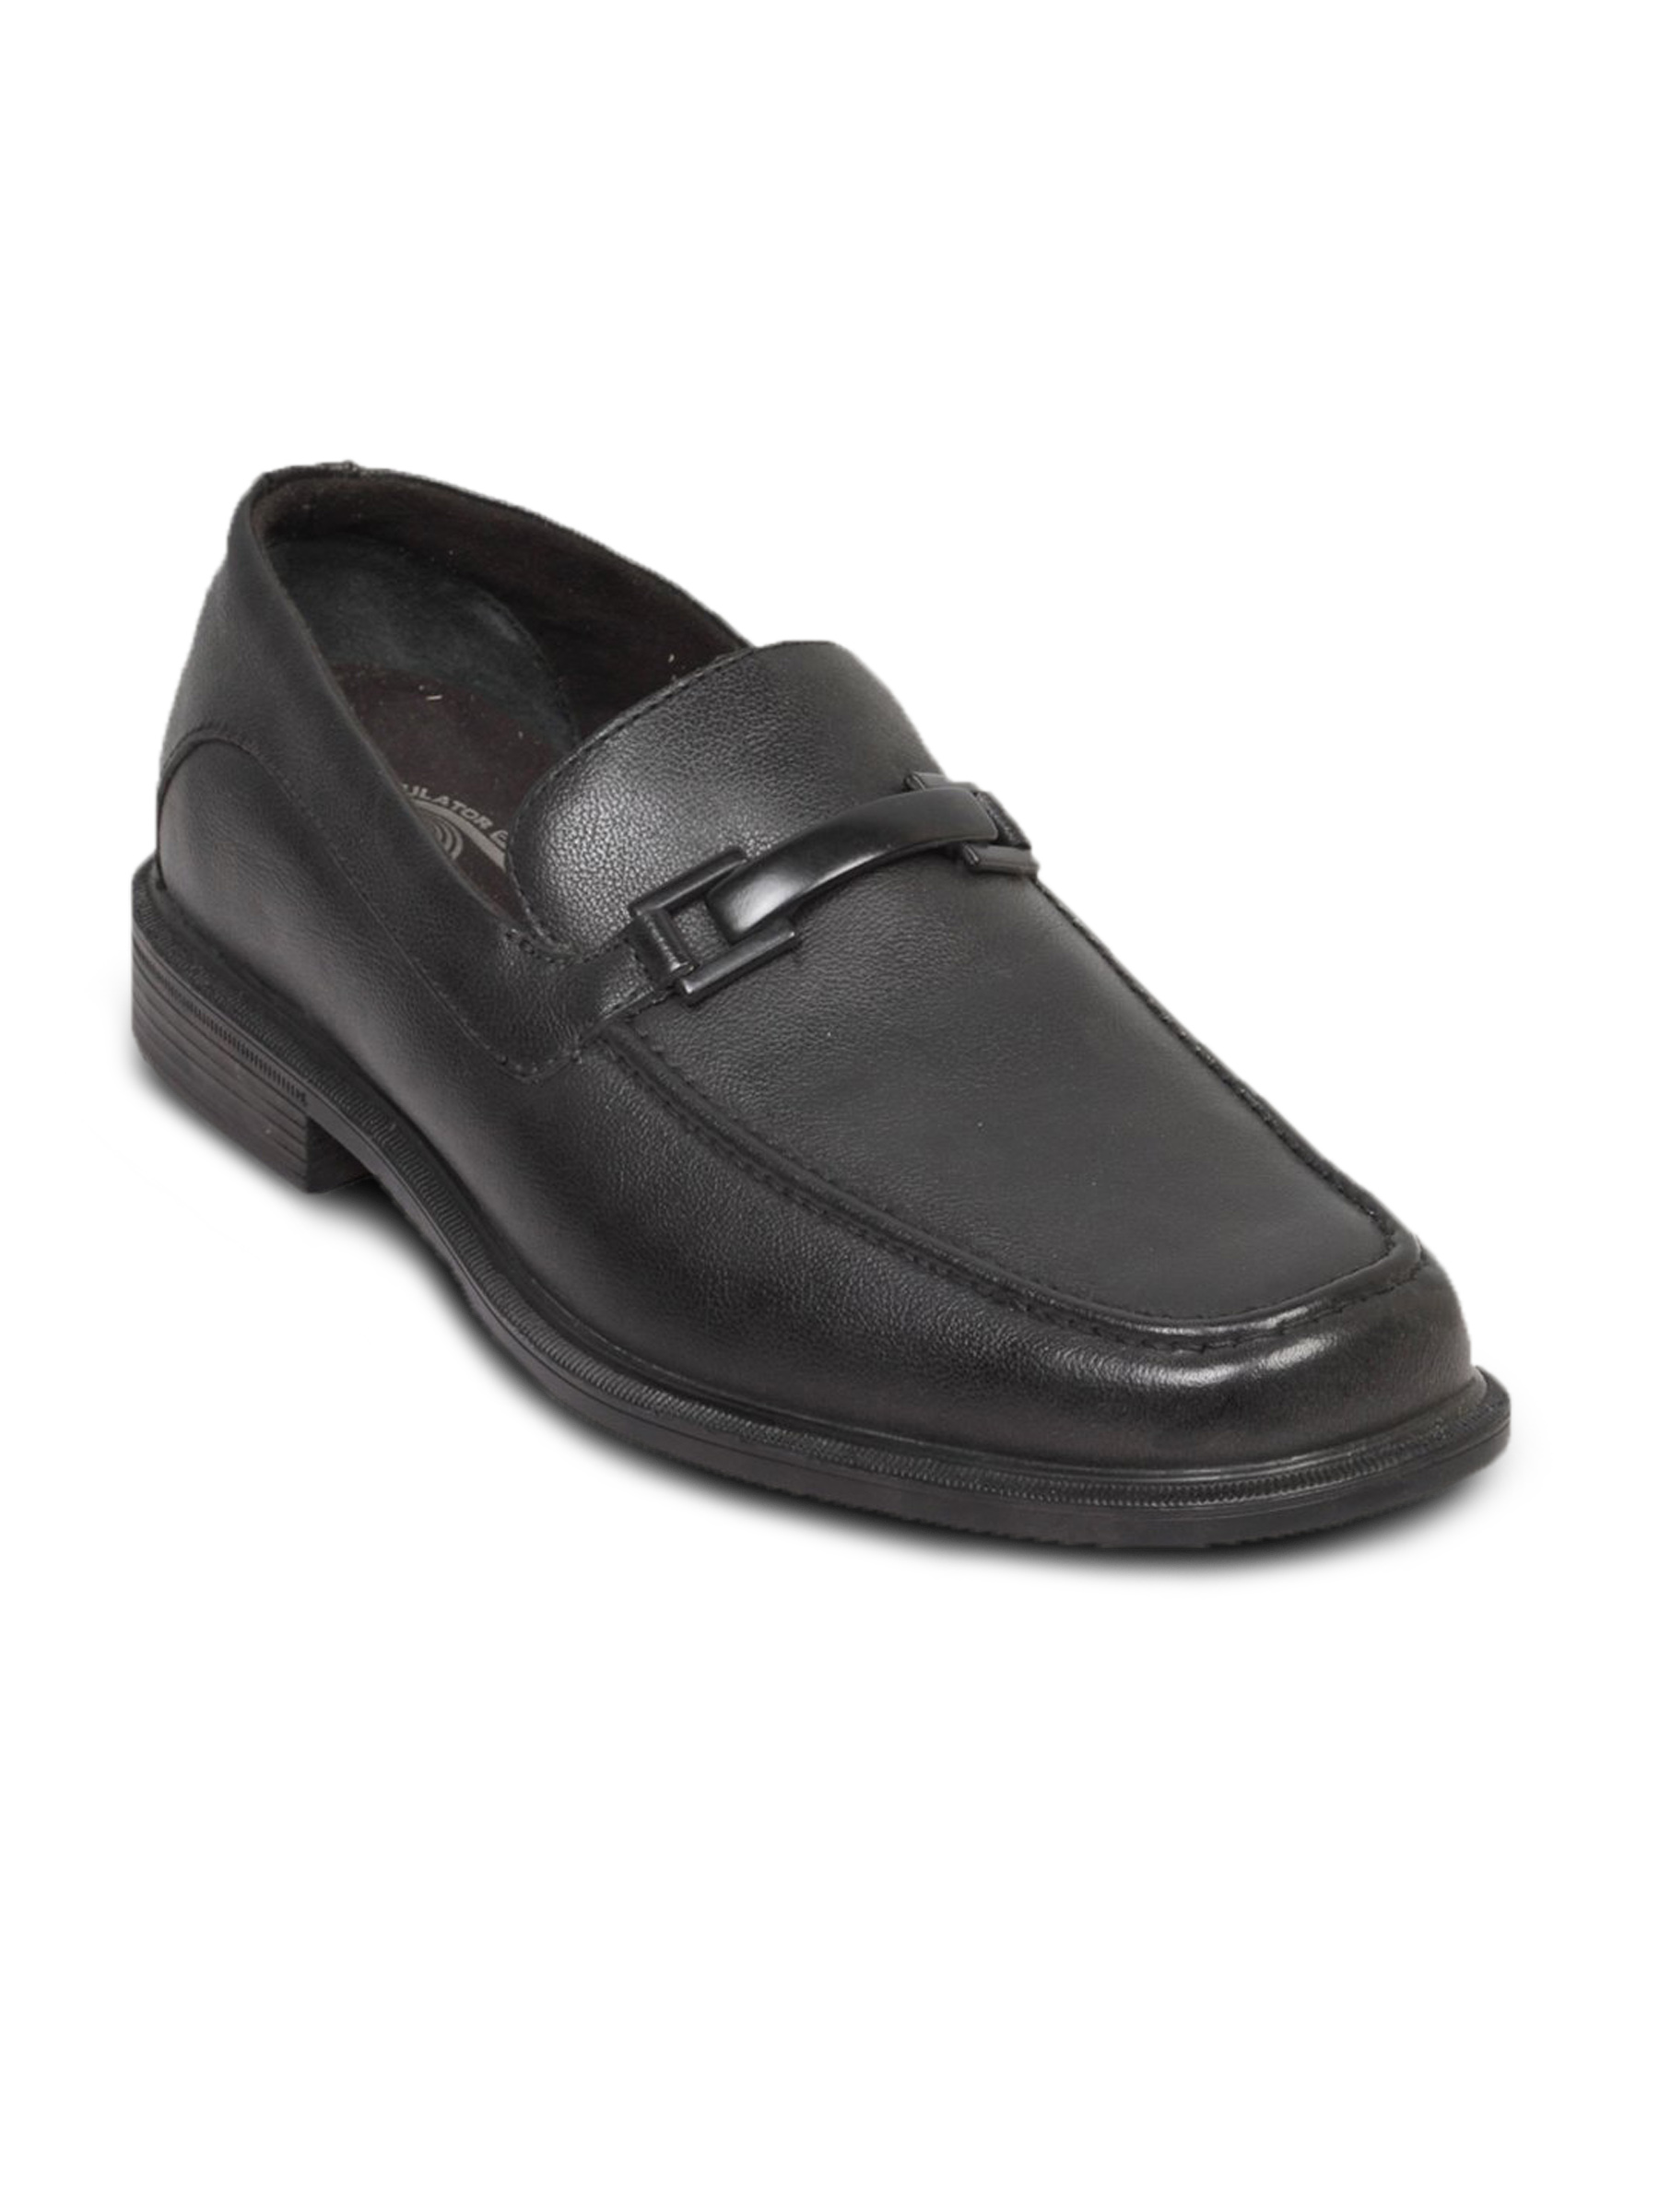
Rockport Men's Myrics Tumbled Black Shoe
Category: Footwear / Shoes / Formal Shoes
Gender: Men
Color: Black
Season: Fall 2011
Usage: Formal